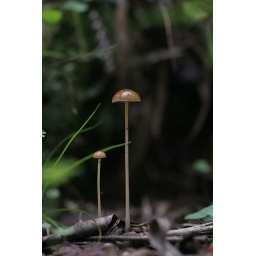
a bit extreme; down in a deep creek bed under tree ferns